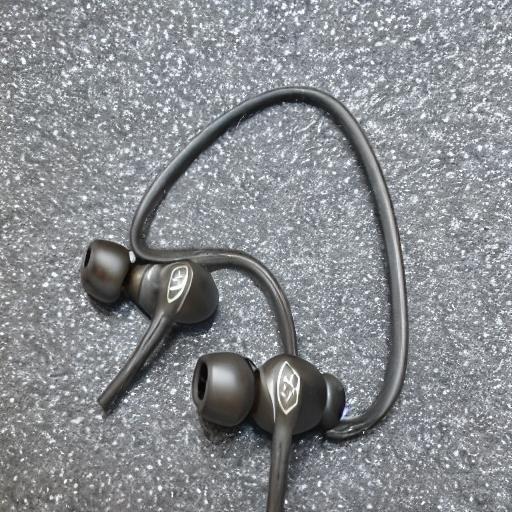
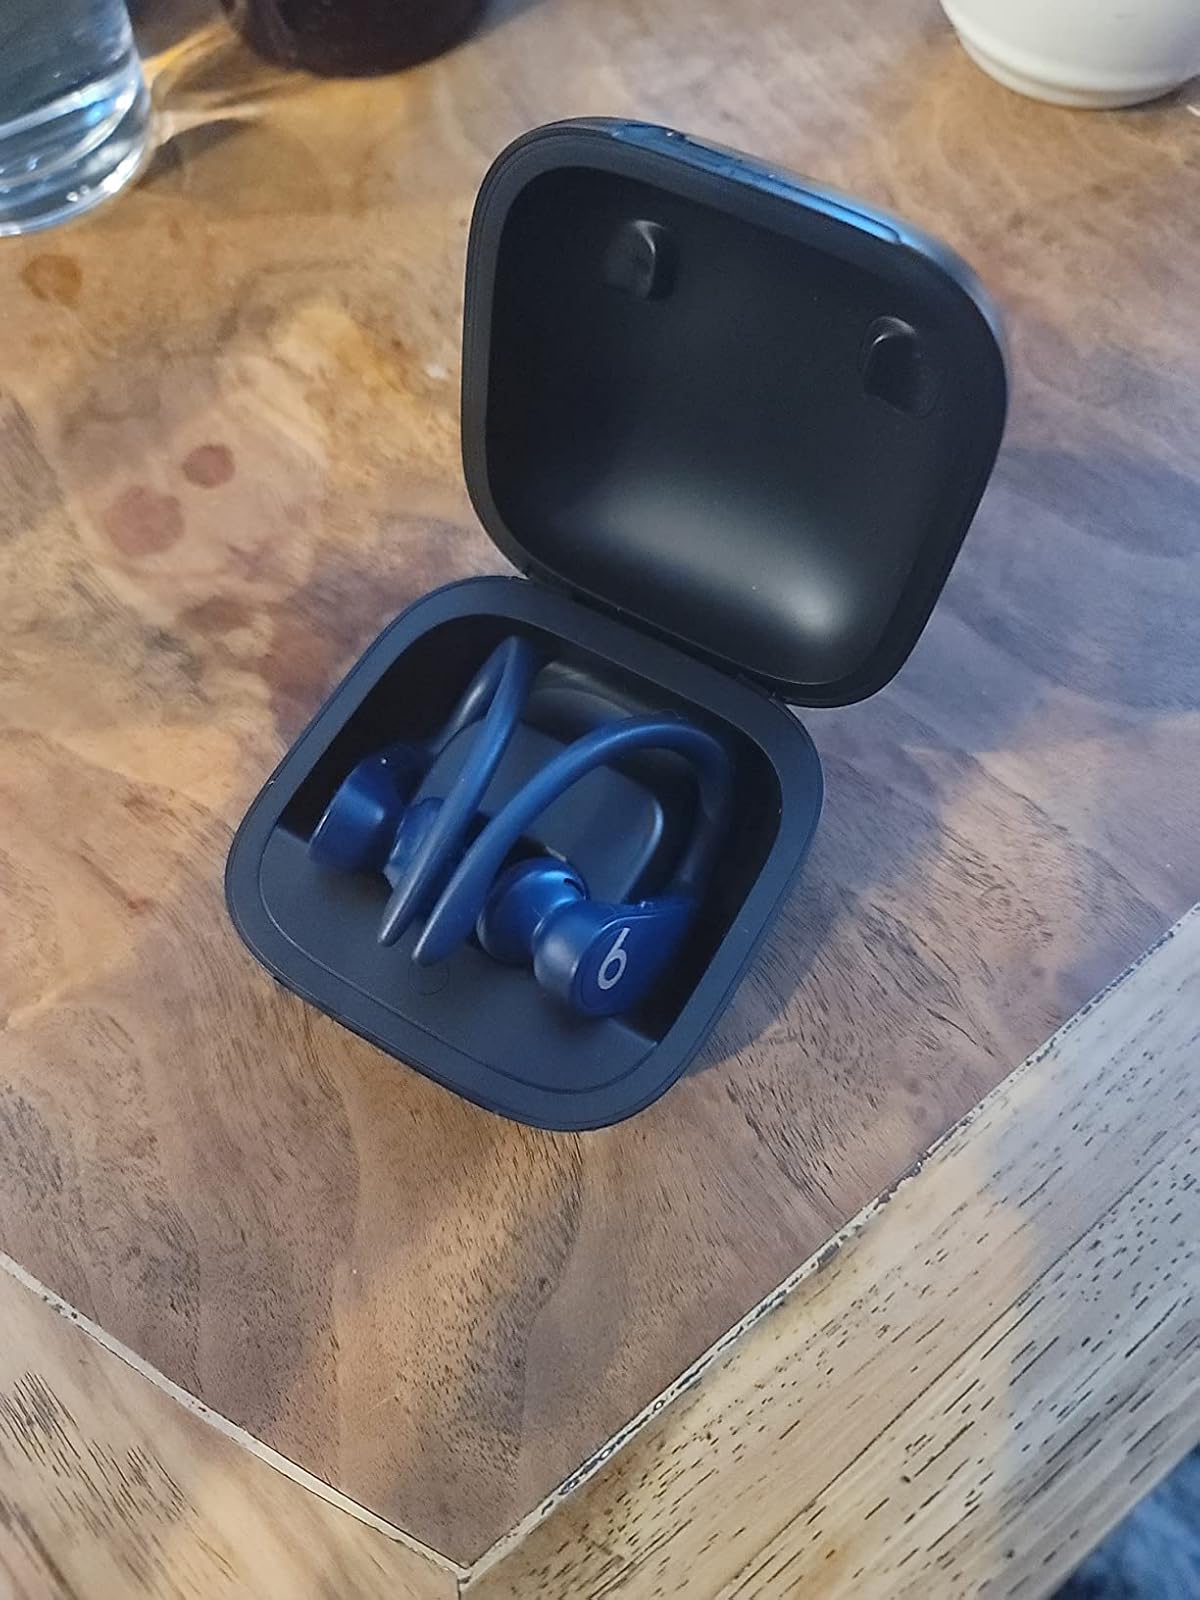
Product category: earbuds
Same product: no